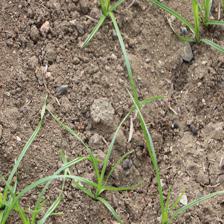
Label: Grass